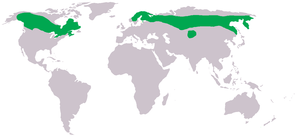
L'Épervière boréale, aussi connue en tant que Chouette épervière, est une espèce d'oiseaux de la famille des strigidés.